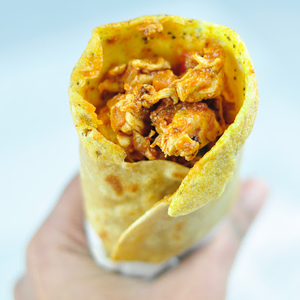
Dish: kathiroll